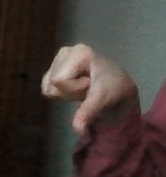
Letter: waw